Orlando Fernández

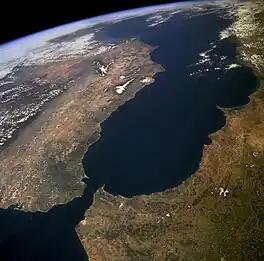
The Strait of Gibraltar as seen from space. (North is to the left: The Iberian Peninsula is on the left and North Africa on the right).

Fernández holds various records in long distance swimming, among them the long swimming records of 20 kilometers at Key West, Florida, and 25 kilometers in Indiana.